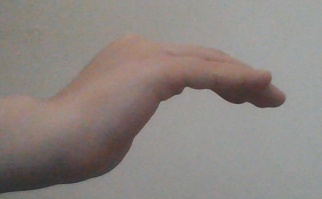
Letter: haa